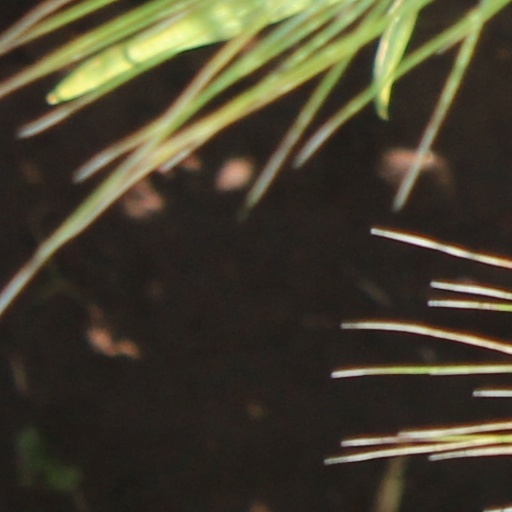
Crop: wheat